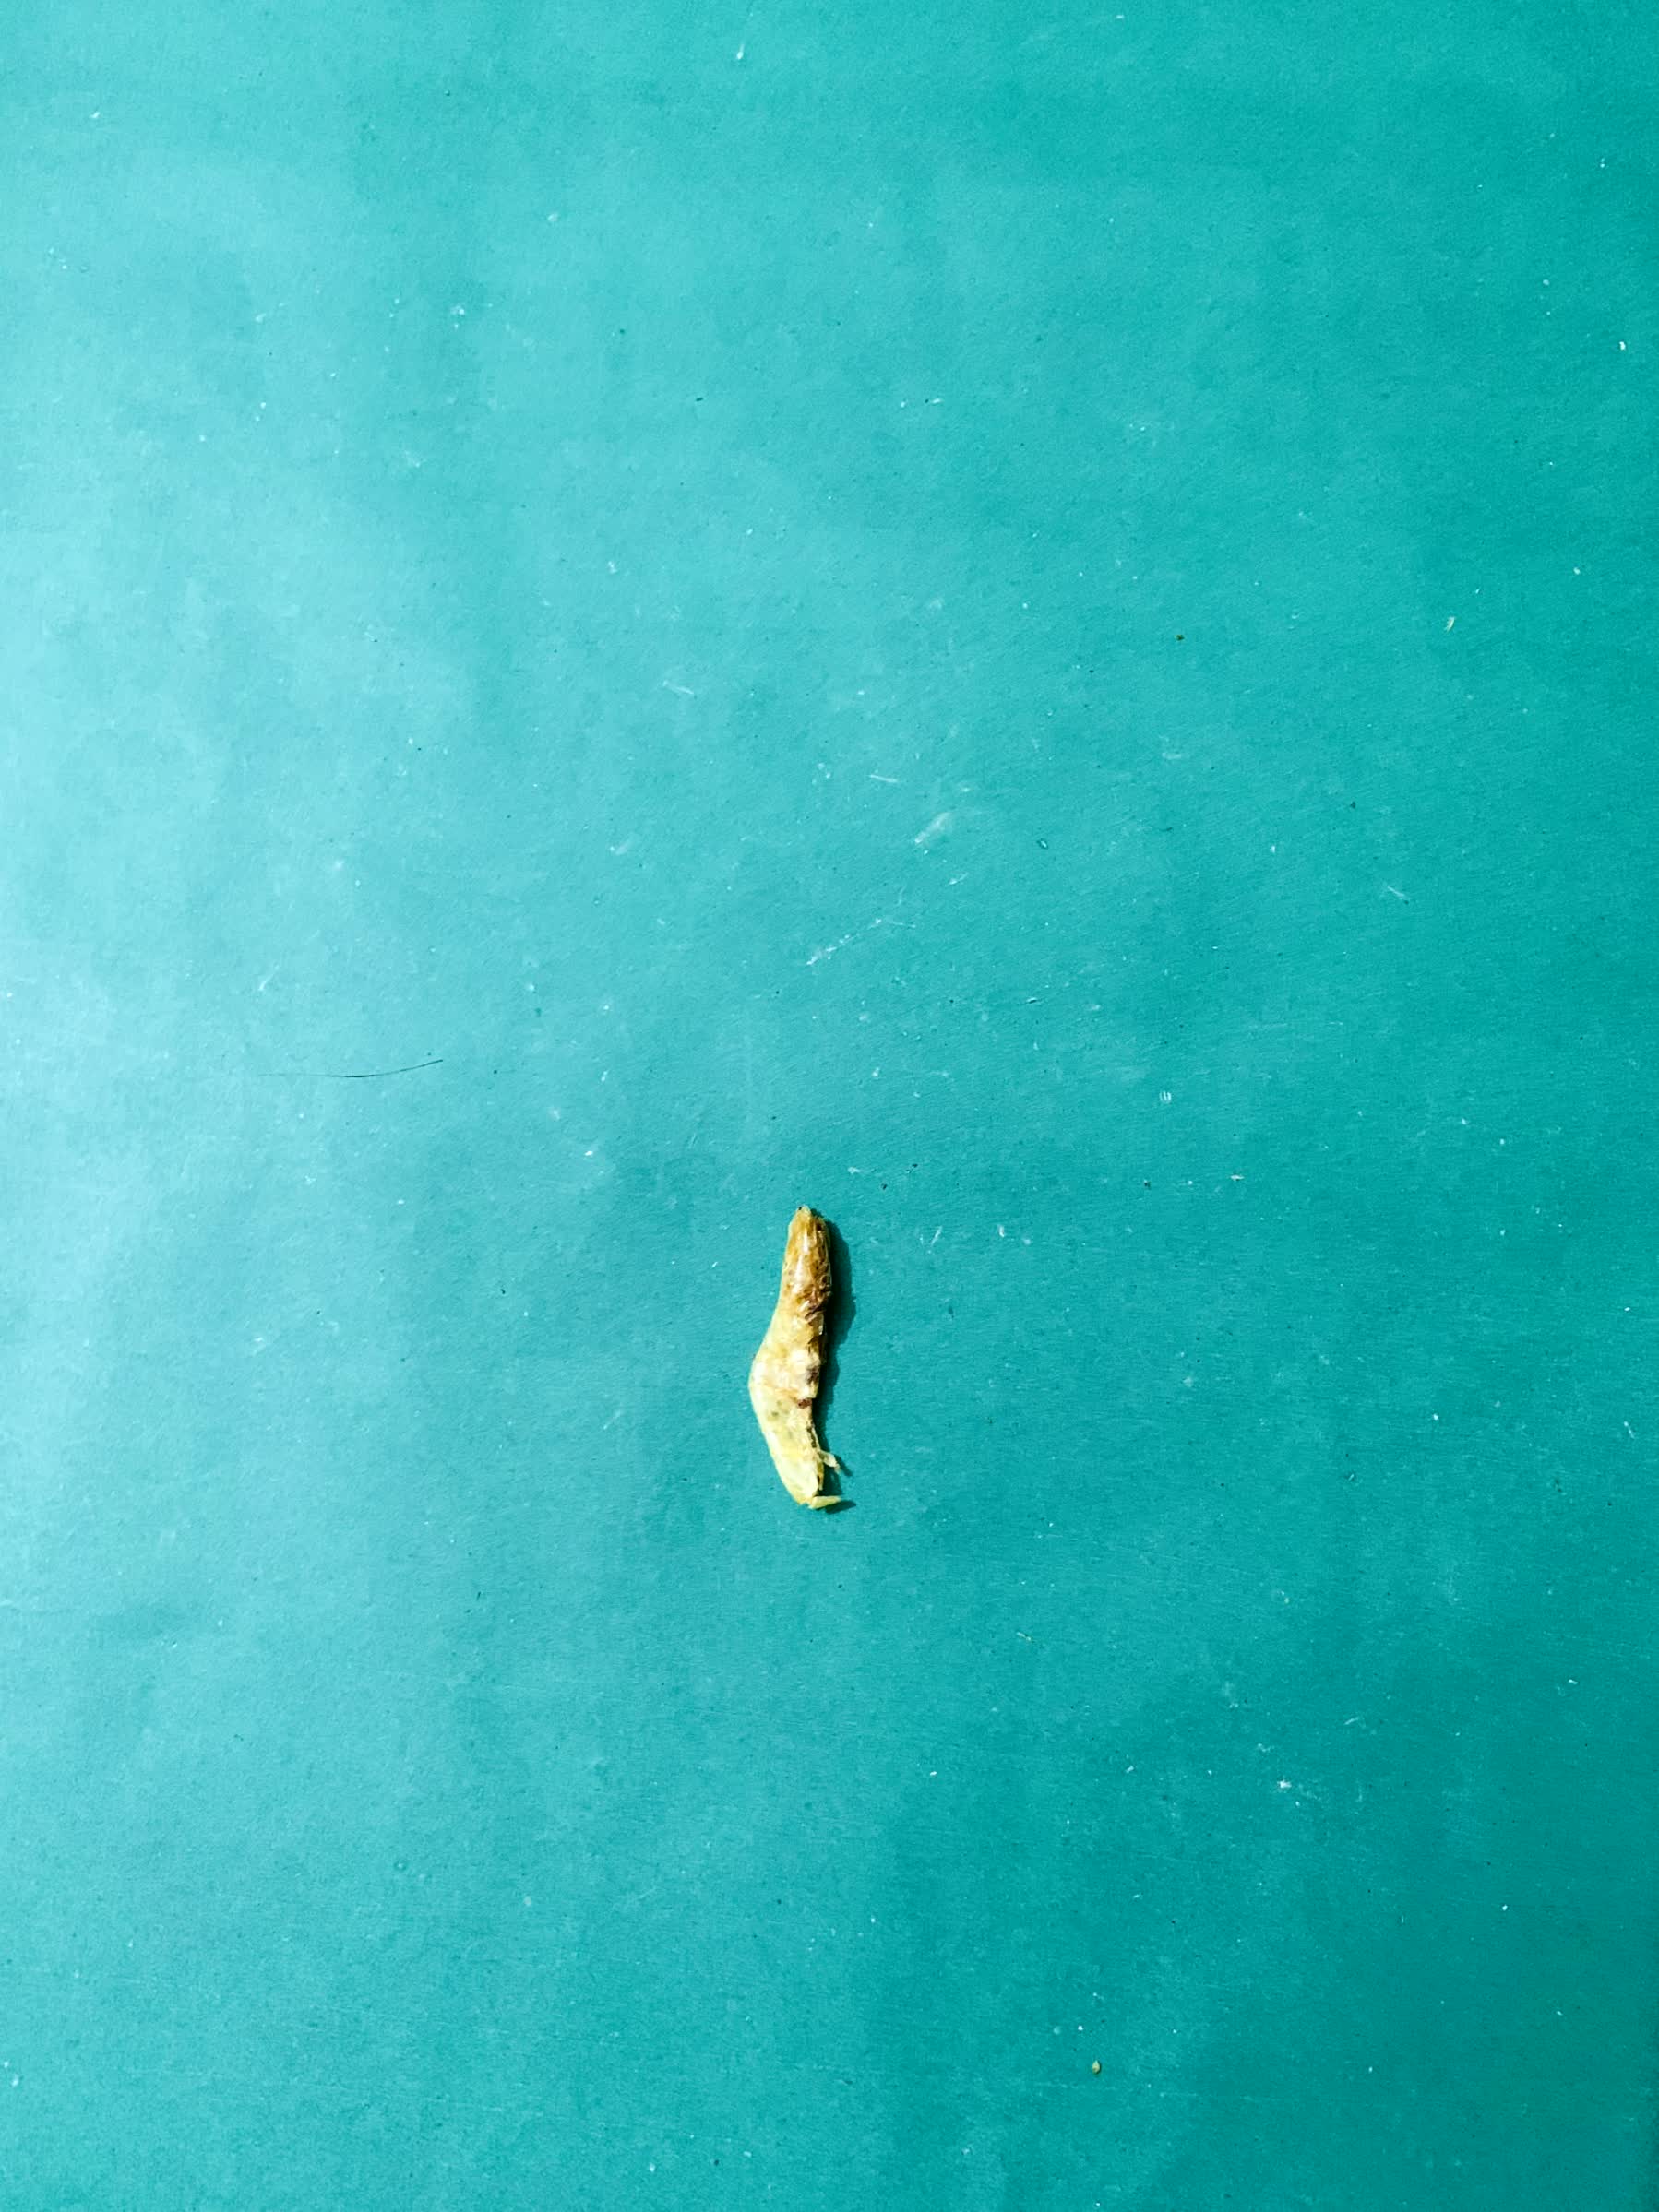
Species: chingri